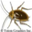
Label: cockroach